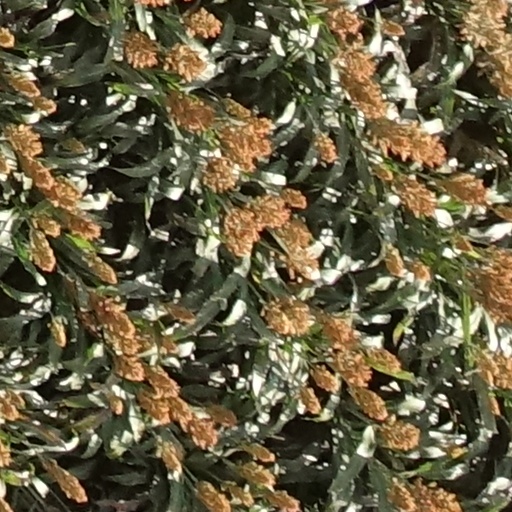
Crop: sorghum